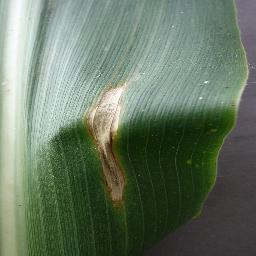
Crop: corn
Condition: (maize)_northern_blight